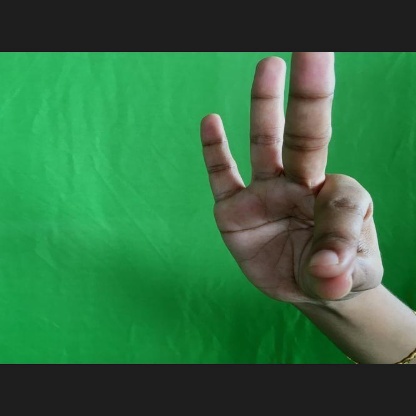
Mudra: Hamsasyam